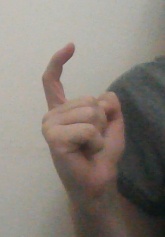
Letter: ra